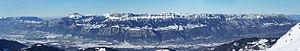
La vallée du Grésivaudan et le massif de la Chartreuse, vus depuis la station Le Pleynet (arrivée du téléski le Tétras, domaine skiable des Sept Laux.)
Sainte-Marie-du-Mont est une commune française située, géographiquement dans le massif de la Chartreuse, administrativement dans le département de l'Isère en région Auvergne-Rhône-Alpes et, autrefois rattachée à l'ancienne province du Dauphiné et limitrophe de l'ancien duché de Savoie.
Le Grésivaudan est une des vallées de l'Isère dans les Alpes françaises correspondant à la partie sud du sillon alpin. Au sens strict, elle s'étend de Pontcharra au nord à Grenoble au sud.
Le plateau des Petites Roches est un plateau formant le contrefort oriental du massif de la Chartreuse. Il surplombe le Grésivaudan et fait face à la chaîne de Belledonne.